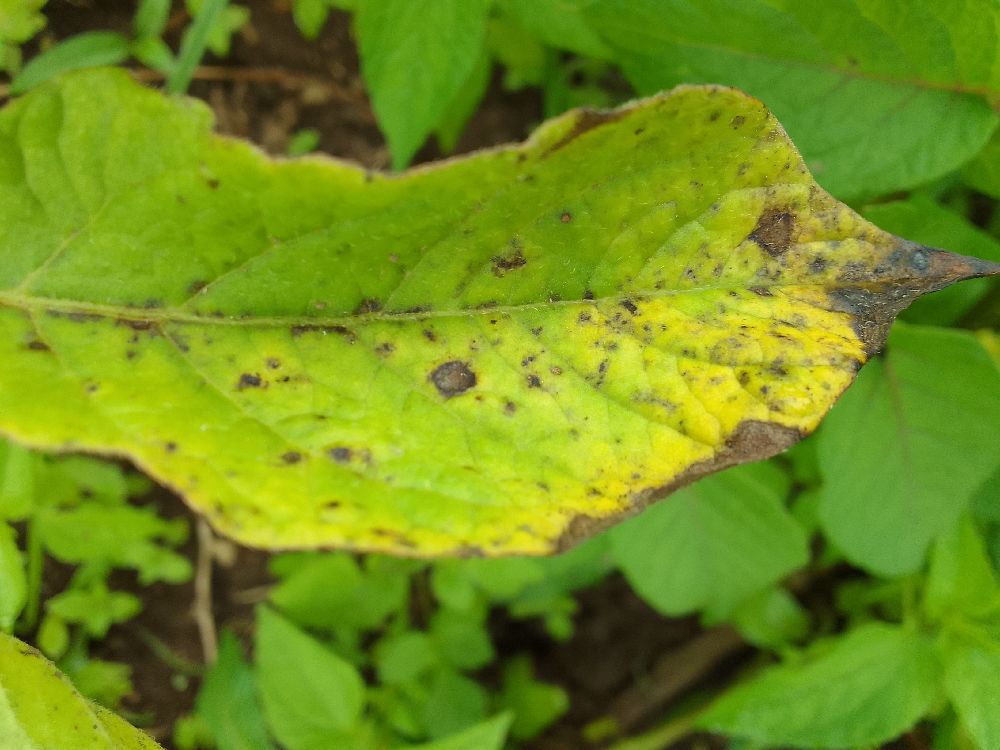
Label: Early blight